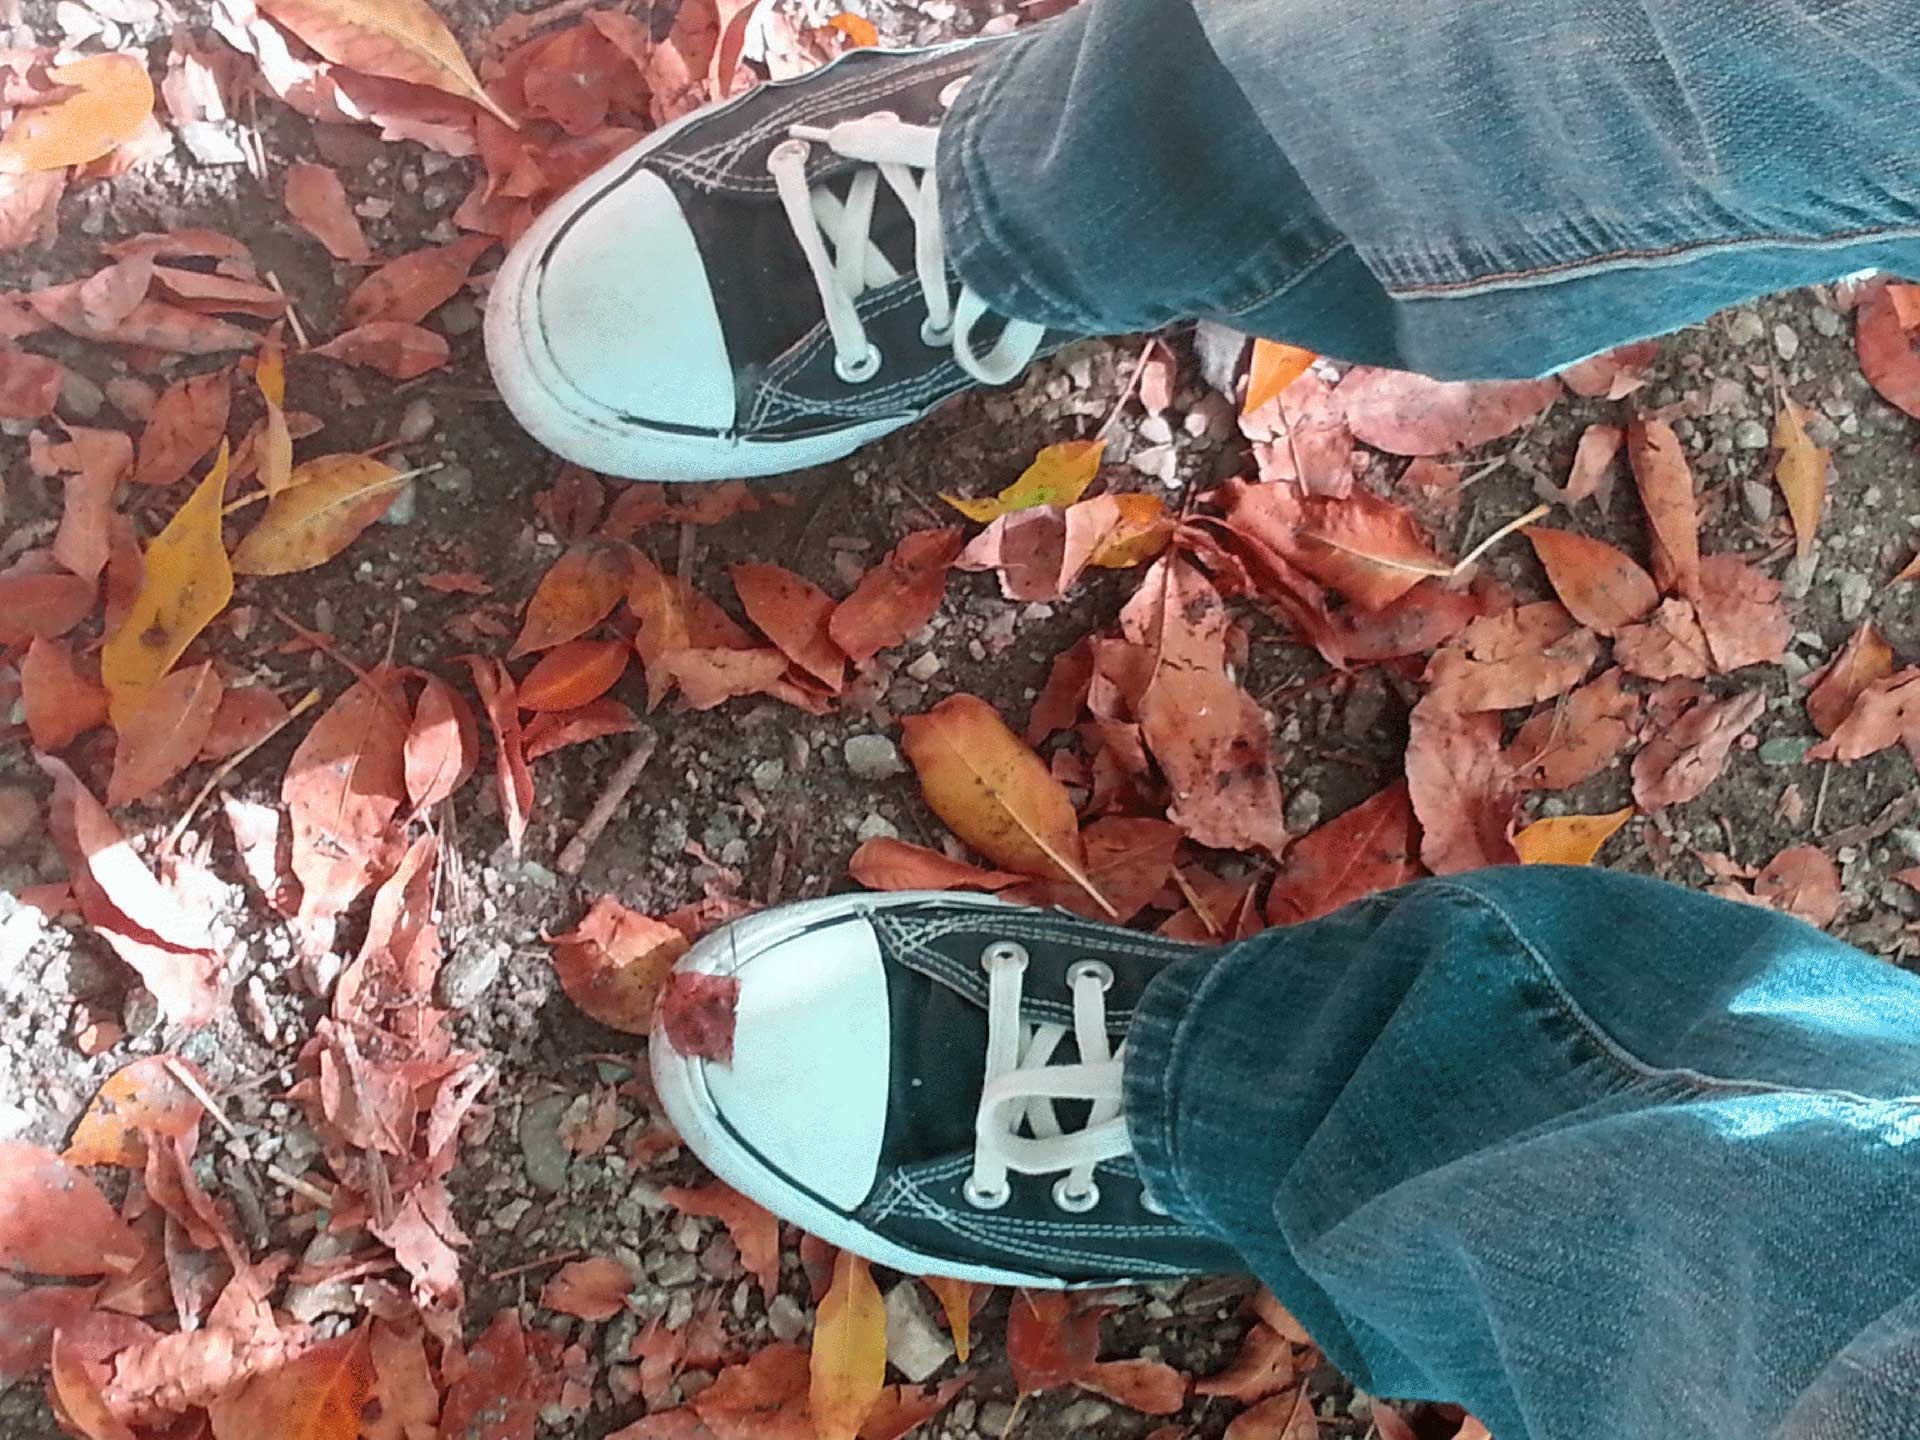
nature, leaf, fall, autumn, leaves, november, comics, autumn leaves, scrap